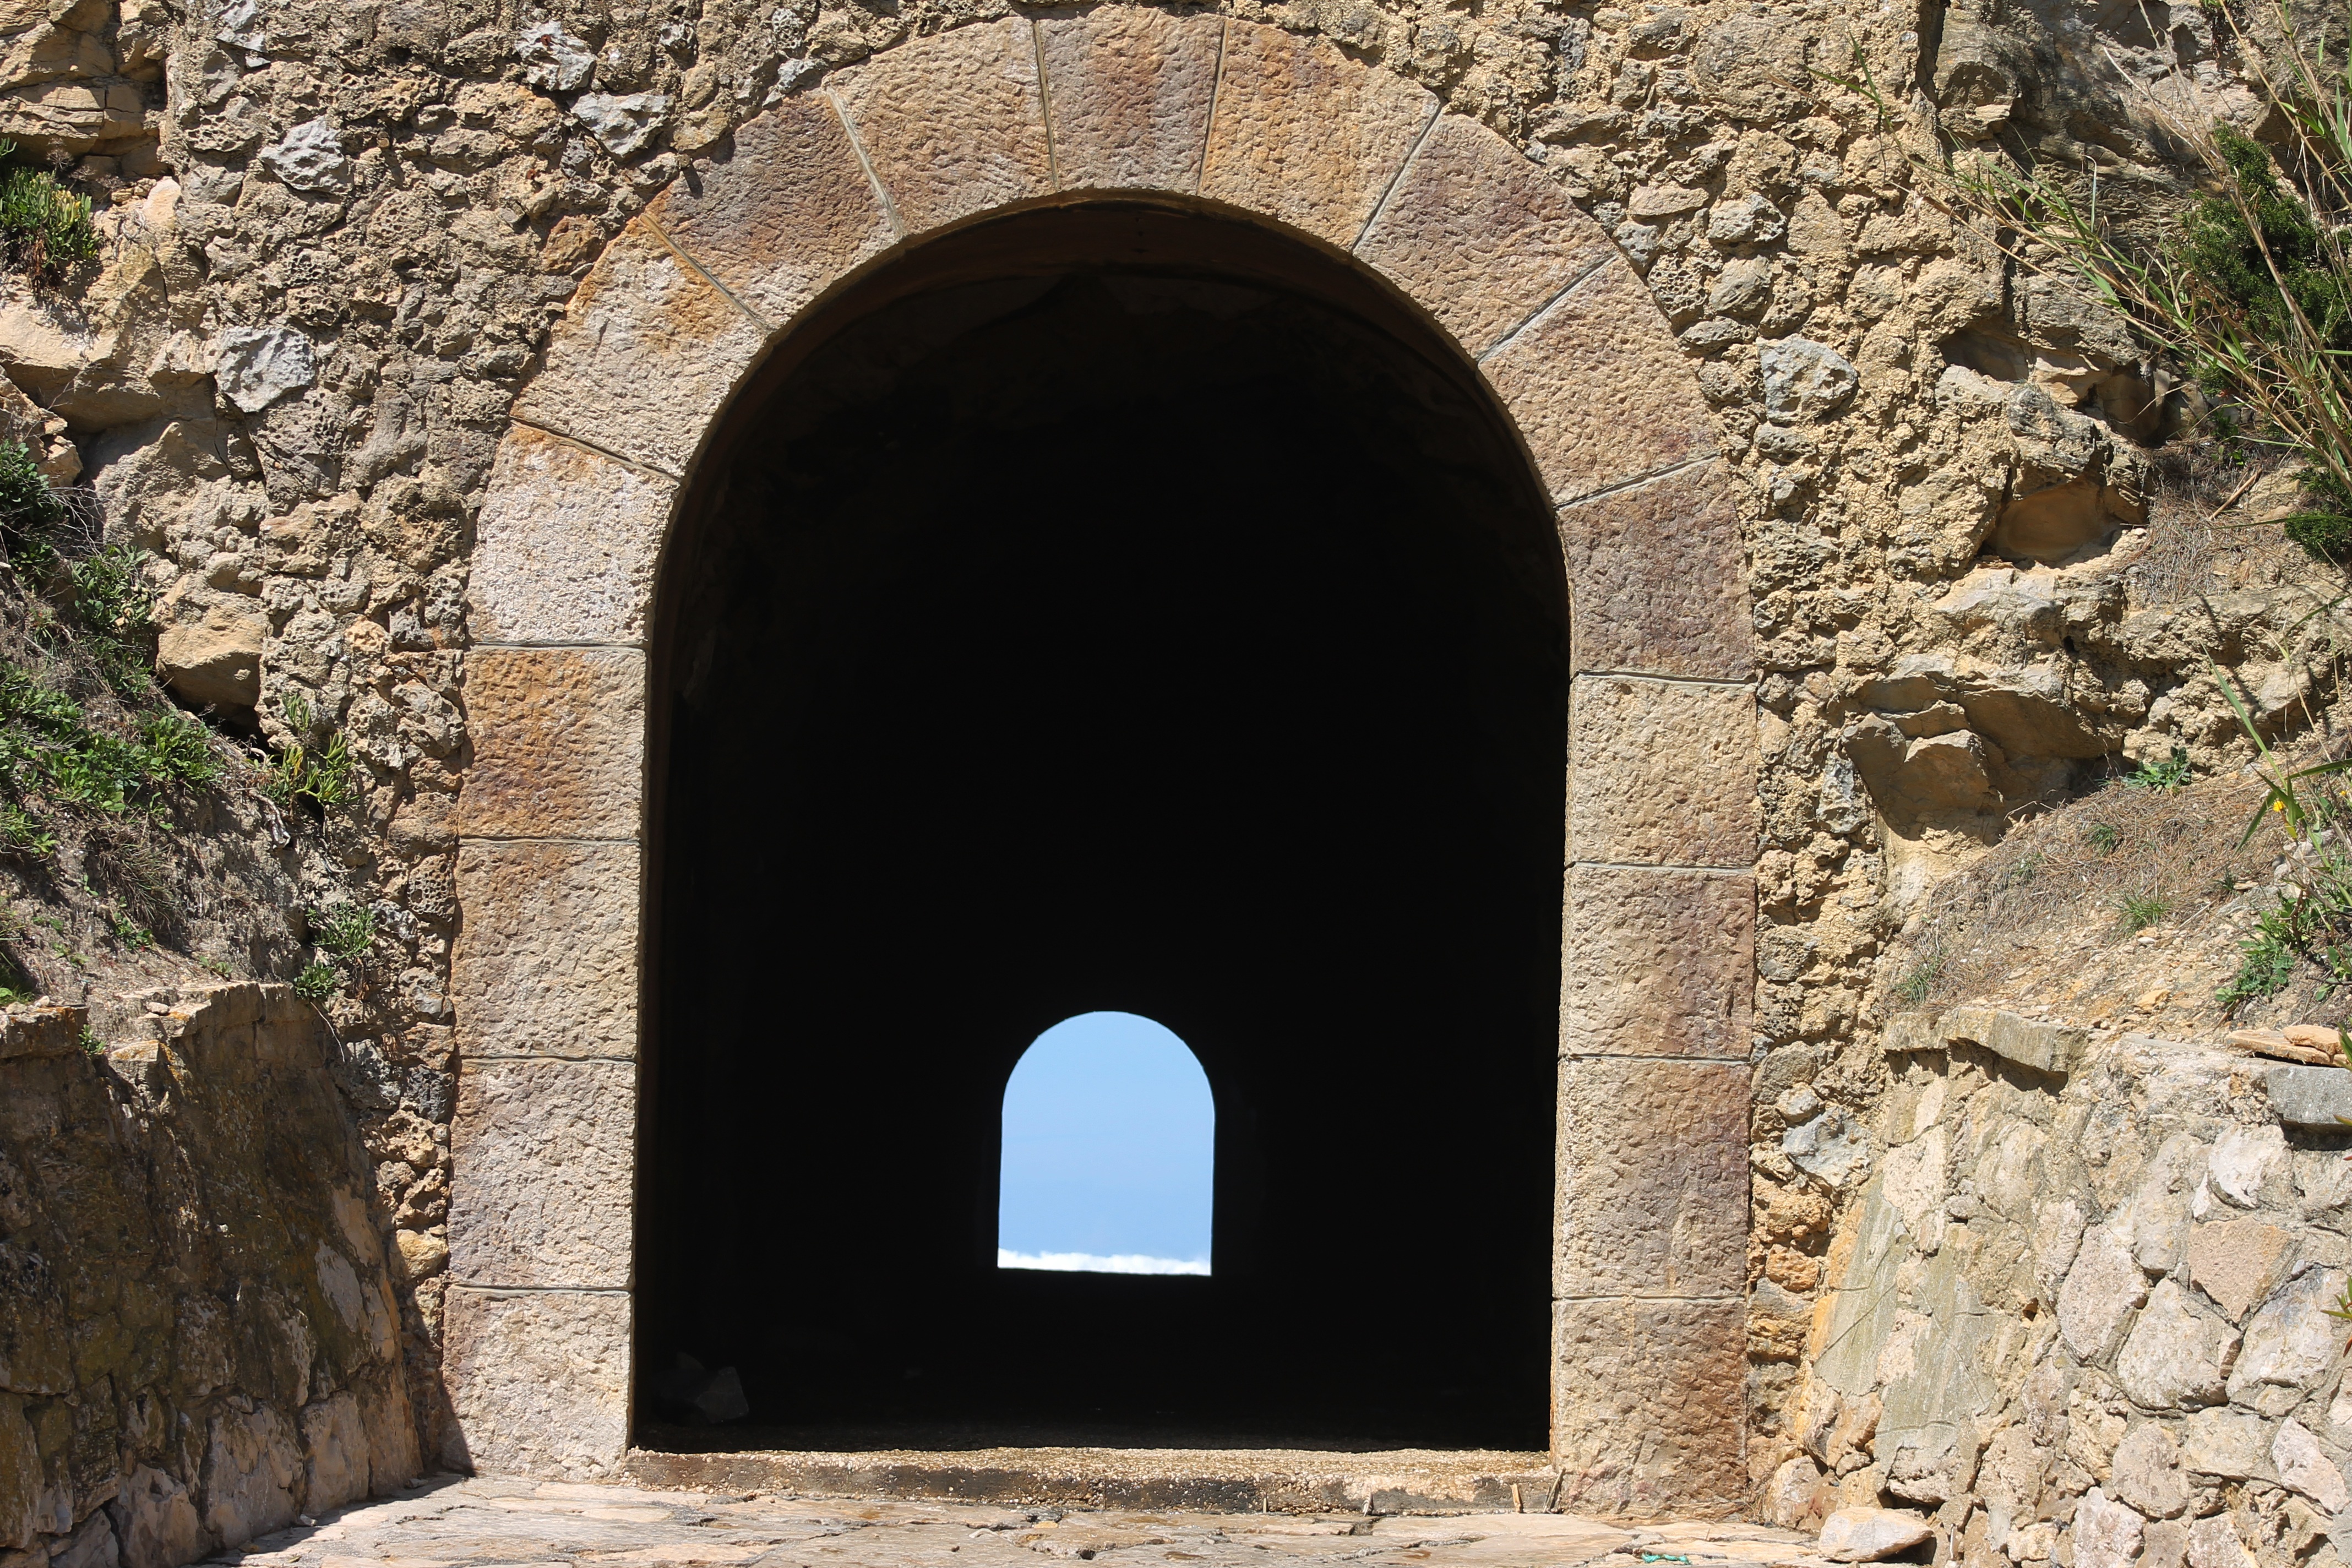
architecture, sky, wall, stone, tunnel, arch, ancient history